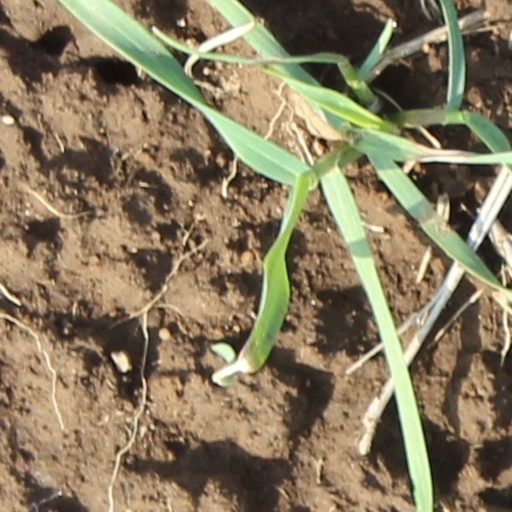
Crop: wheat